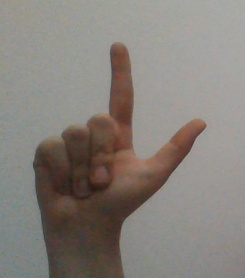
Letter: laam